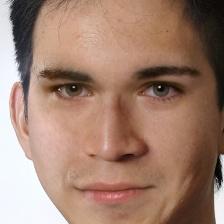
Label: faces